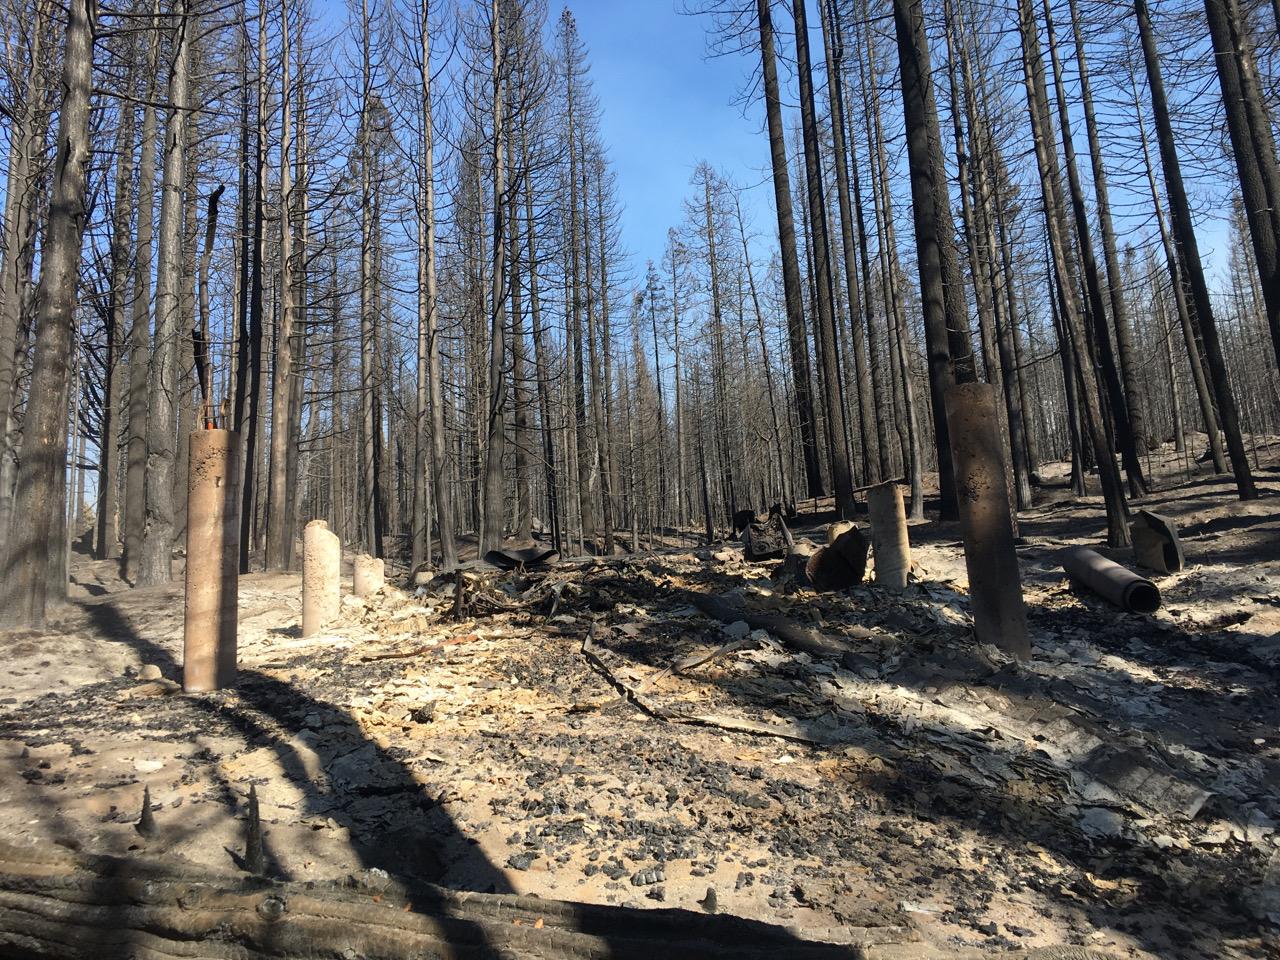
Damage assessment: destroyed